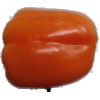
Label: orange_pepper